Holiest sites in Shia Islam

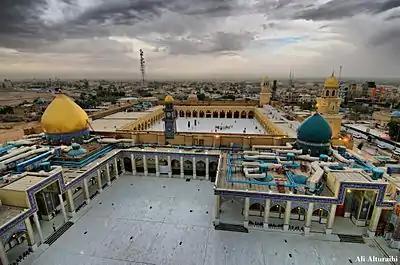
Great Mosque of Kufa

The Al-Askari Shrine in Samarra, Iraq contains the tombs of Ali al-Hadi, tenth Shia imam and Hasan al-Askari, eleventh Shia imam. Hakimah Khātūn, sister of Ali al-Hadi and Narjis, mother of Muhammad al-Mahdi are also buried within the mosque. The cellar from which the twelfth or "Hidden" imam, Muhammad al-Mahdi, disappeared from view is also found within this mosque.